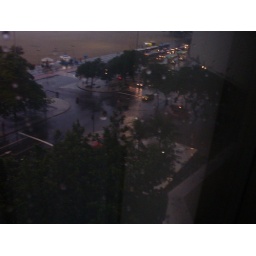
That river is right in line with the street next to my hotel, which also was under water.